Exhibition

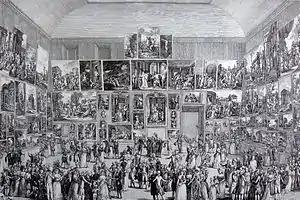
The Paris Salon of 1787, held at the Louvre

The exhibition came fully into its own in the 19th century, but various temporary exhibitions had been held before that, especially the regular displays of mostly new art in major cities. The Paris Salon of the Académie des Beaux-Arts was the most famous of these, beginning in 1667, and open to the public from 1737. By the mid-18th century this and its equivalents in other countries had become crucial for developing and maintaining the reputation of contemporary artists. In London the Royal Academy Summer Exhibition has been held annually since 1769, and the British Institution ran temporary exhibitions from 1805 to 1867, typically twice a year, with one of new British painting and one of loans of old masters from the Royal Collection and the aristocratic collections of English country houses.